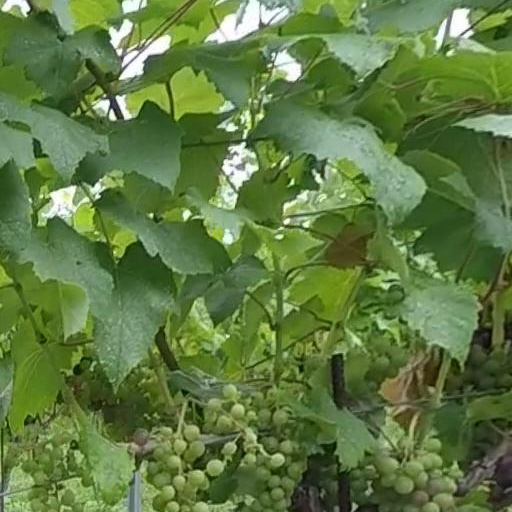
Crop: grape